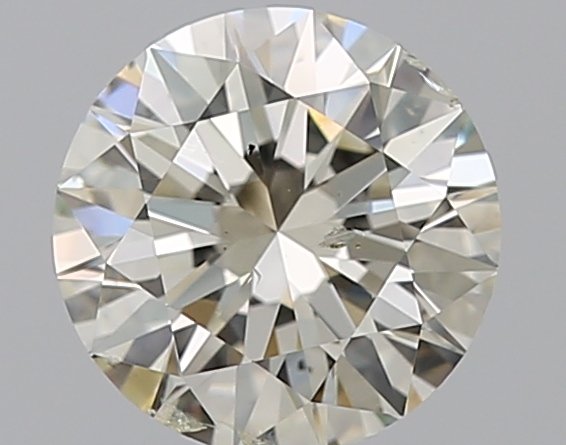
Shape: round
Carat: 1
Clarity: SI2
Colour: M
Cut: EX
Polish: EX
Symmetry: EX
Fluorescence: N
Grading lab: GIA
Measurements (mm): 6.38 x 6.43 x 3.96